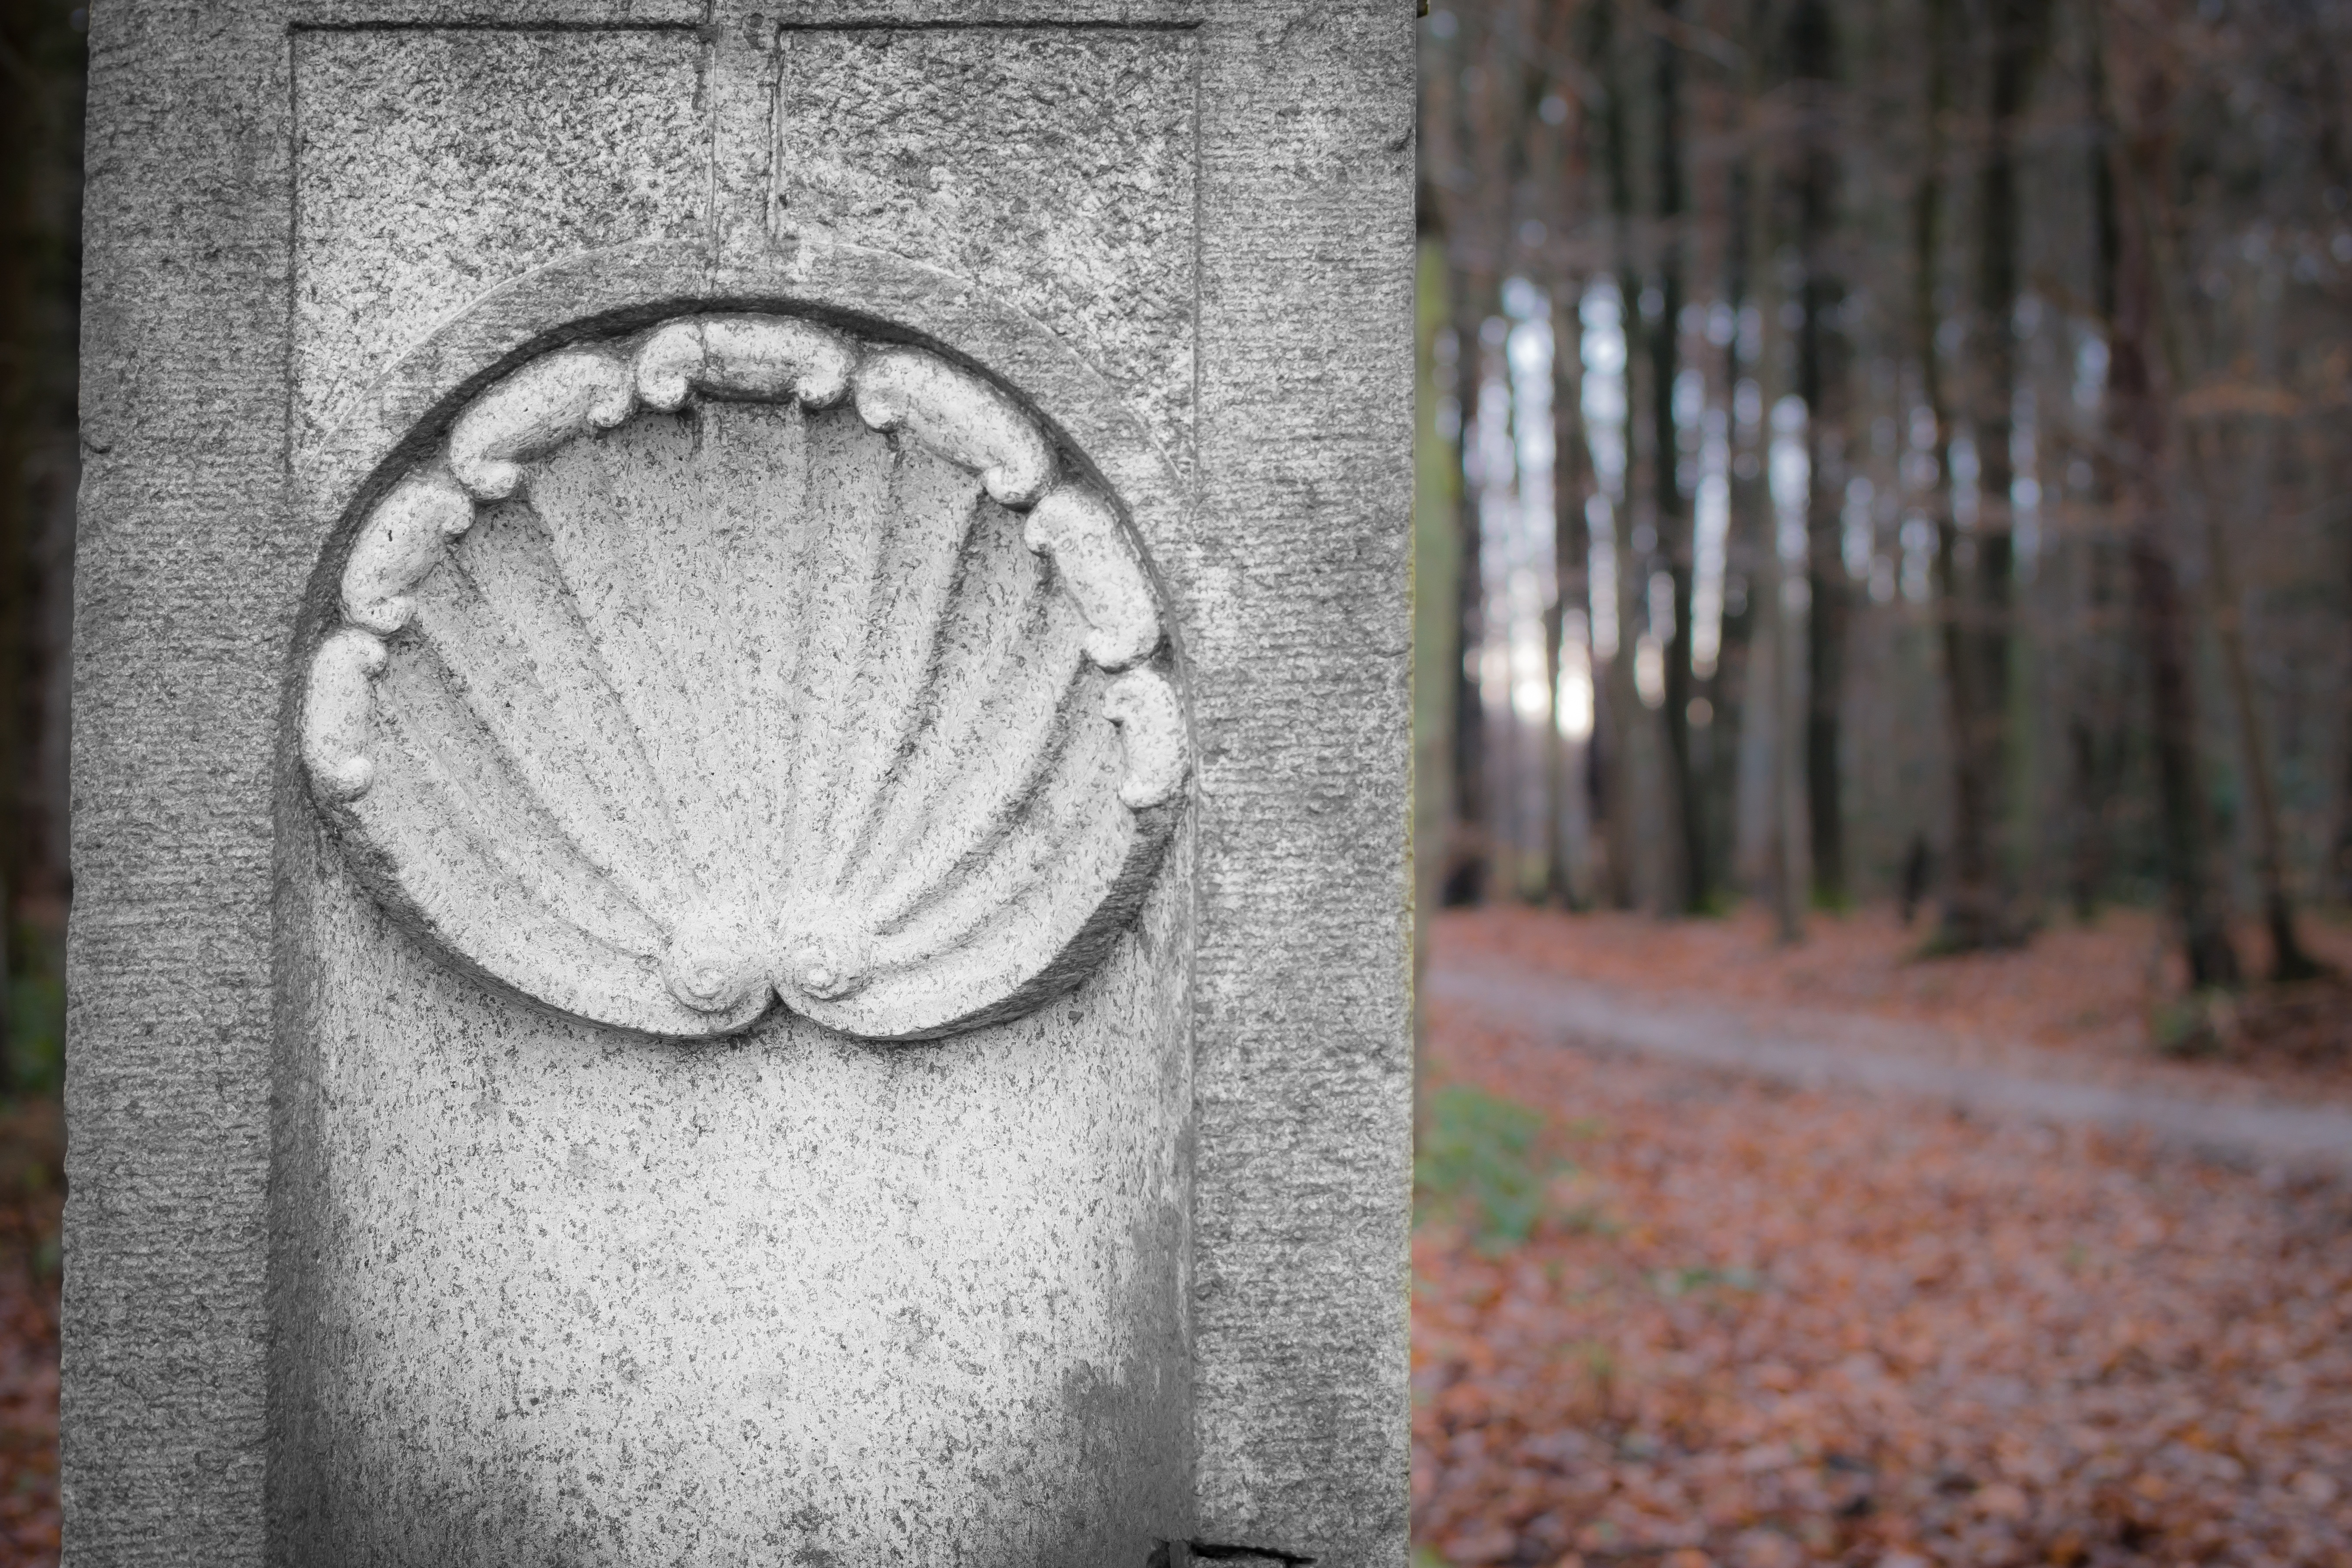
wood, stone, pillar, symbol, cemetery, shell, ornament, grave, memorial, art, headstone, pilgrimage, characters, rock carving, make a pilgrimage, ancient history, wall sign autumn